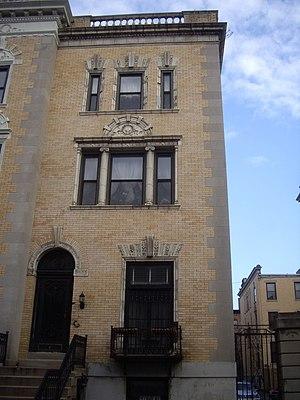
Les National Historic Landmarks de New York sont les sites historiques d'intérêt national de la ville de New York aux États-Unis.
Will Marion Cook né le 27 janvier 1869 à Washington, mort le 19 juillet 1944 à New York est violoniste et chef d'orchestre de jazz américain.